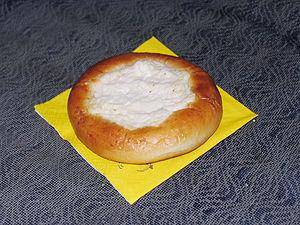
Le tourisme en Russie est en forte croissance depuis les années soviétiques, d'abord grâce au tourisme intérieur puis également grâce au tourisme international. Un héritage culturel riche et une grande variété de paysages font du pays l'une des destinations touristiques les plus populaires du monde. Le pays compte 23 sites inscrits au patrimoine mondial de l'UNESCO, avec bien plus sur la liste indicative de l'UNESCO.
Le quark est un type de produit laitier fabriqué par le réchauffement du lait jusqu'à ce que le phénomène de caillage se produise. Il peut être classé en tant que fromage frais, bien que, dans certains pays, il soit traditionnellement considéré comme étant un produit laitier fermenté. Le quark traditionnel est fait sans présure, mais dans certaines laiteries modernes, cette dernière est utilisée. Il est doux, blanc et jeune, et ne contient généralement pas de sel ajouté.